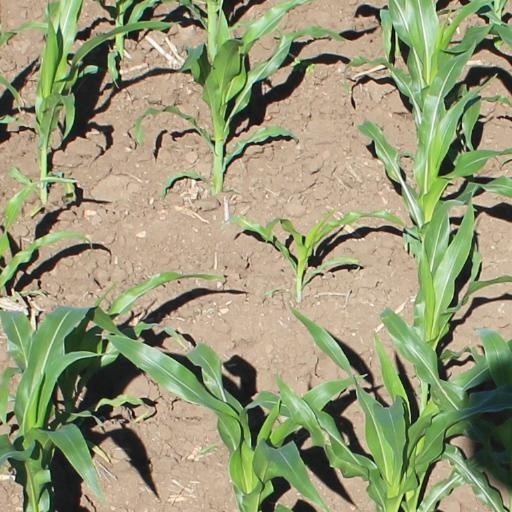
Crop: maize; corn